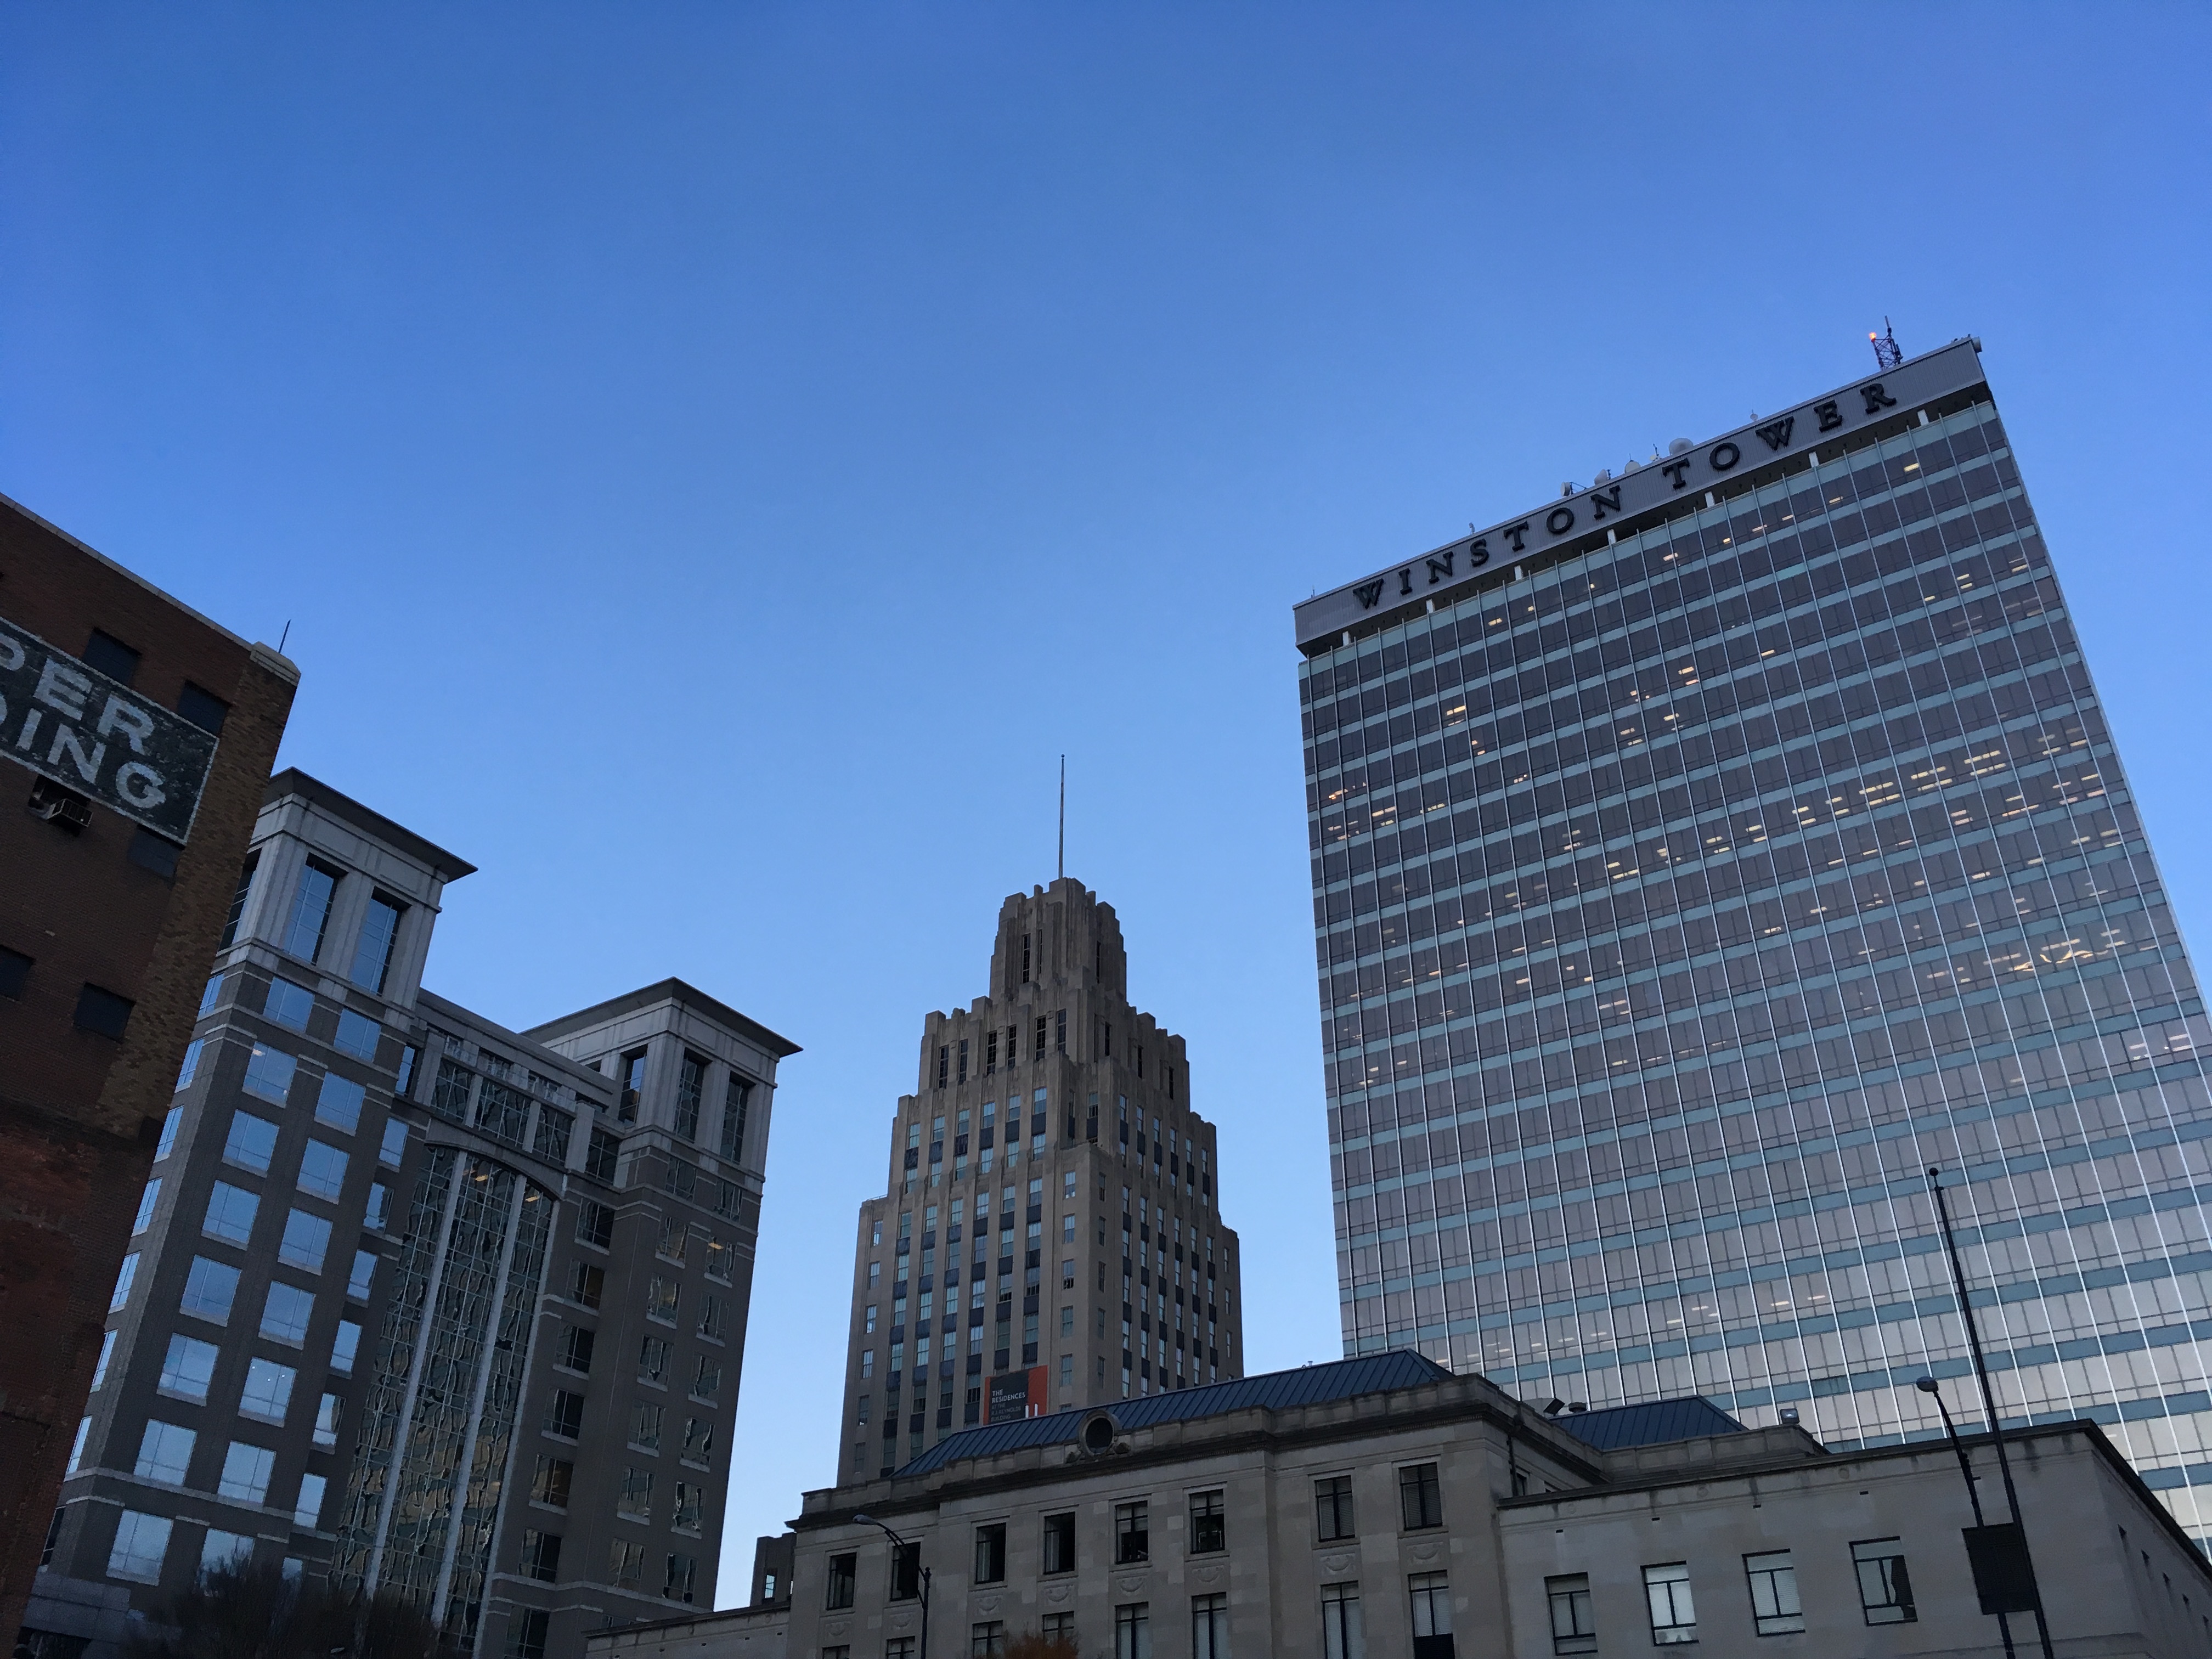
architecture, skyline, building, city, skyscraper, cityscape, downtown, tower, landmark, facade, tower block, metropolis, urban area, residential area, human settlement, metropolitan area